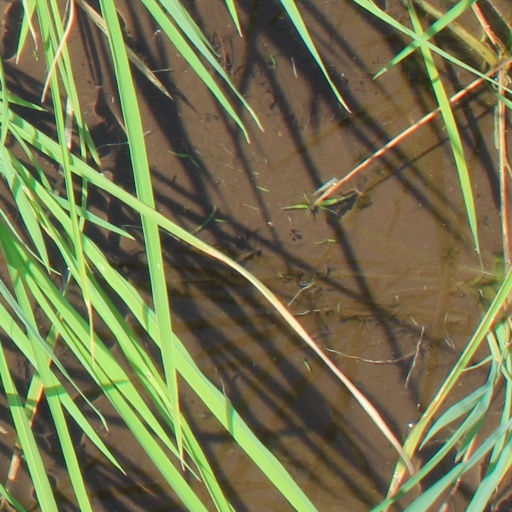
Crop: rice